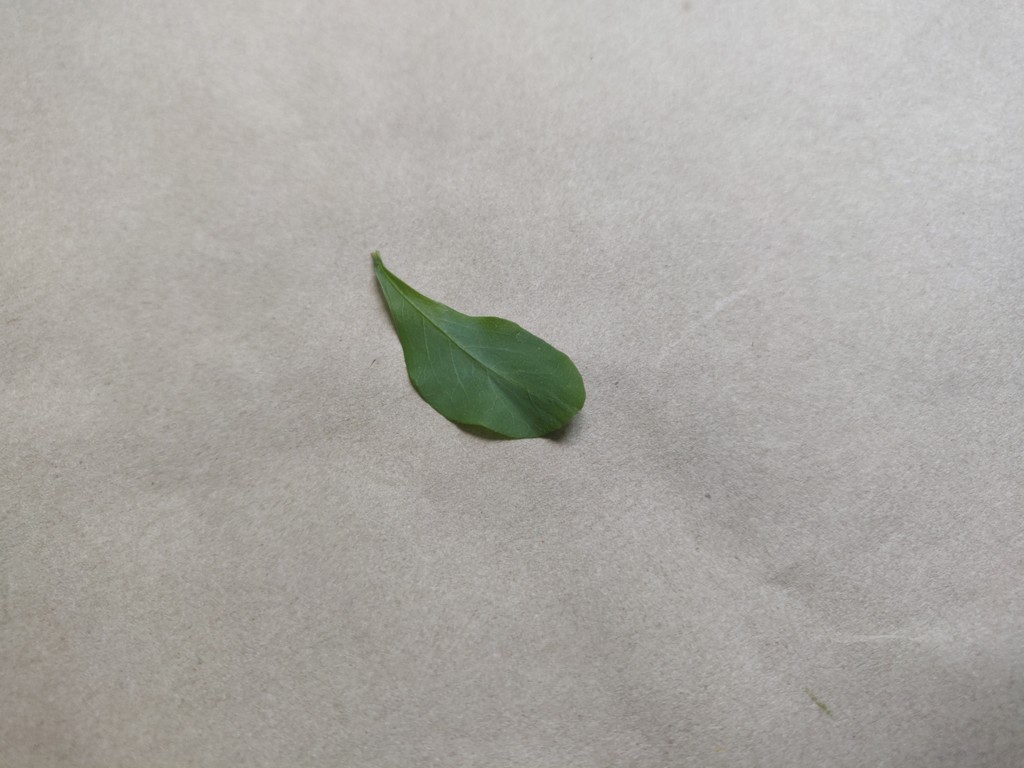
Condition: Healthy
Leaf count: single
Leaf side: front